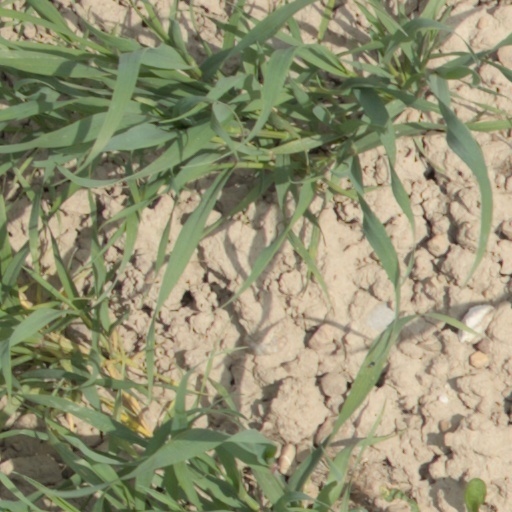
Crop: wheat